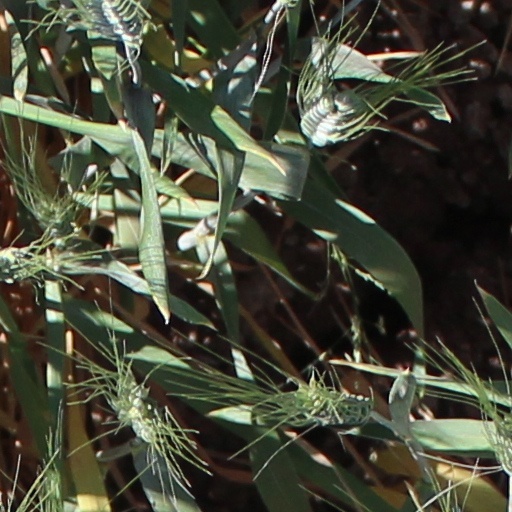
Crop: wheat